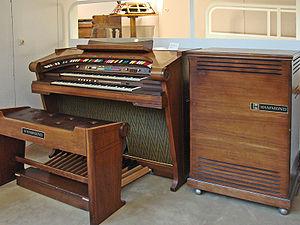
Orgue Hammond avec sa cabine Leslie. Le Musée des instruments de musique (Berlin) est installé depuis 1984 dans des bâtiments en communication directe avec ceux de la Philharmonie de Berlin . Les architectes du bâtiment du musée sont
La cabine Leslie, qui porte le nom de son inventeur Donald Leslie, est un dispositif muni de haut-parleurs dirigés vers des diffuseurs rotatifs situés en bas et en haut de la cabine. Ceci a pour but de créer un effet semblable à un vibrato par effet Doppler. Elle est généralement utilisée avec les orgues Hammond. Les cabines Leslie — et les orgues Hammond — sont actuellement produits par Suzuki Musical Instrument Corporation.